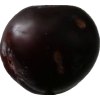
Label: plum